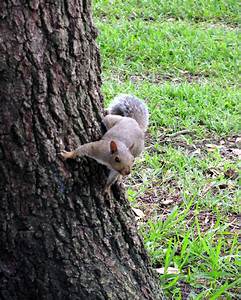
Label: scoiattolo